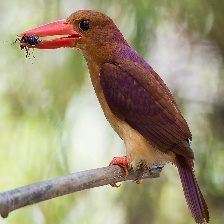
Species: RUDY KINGFISHER
Scientific name: HALCYON COROMANDA